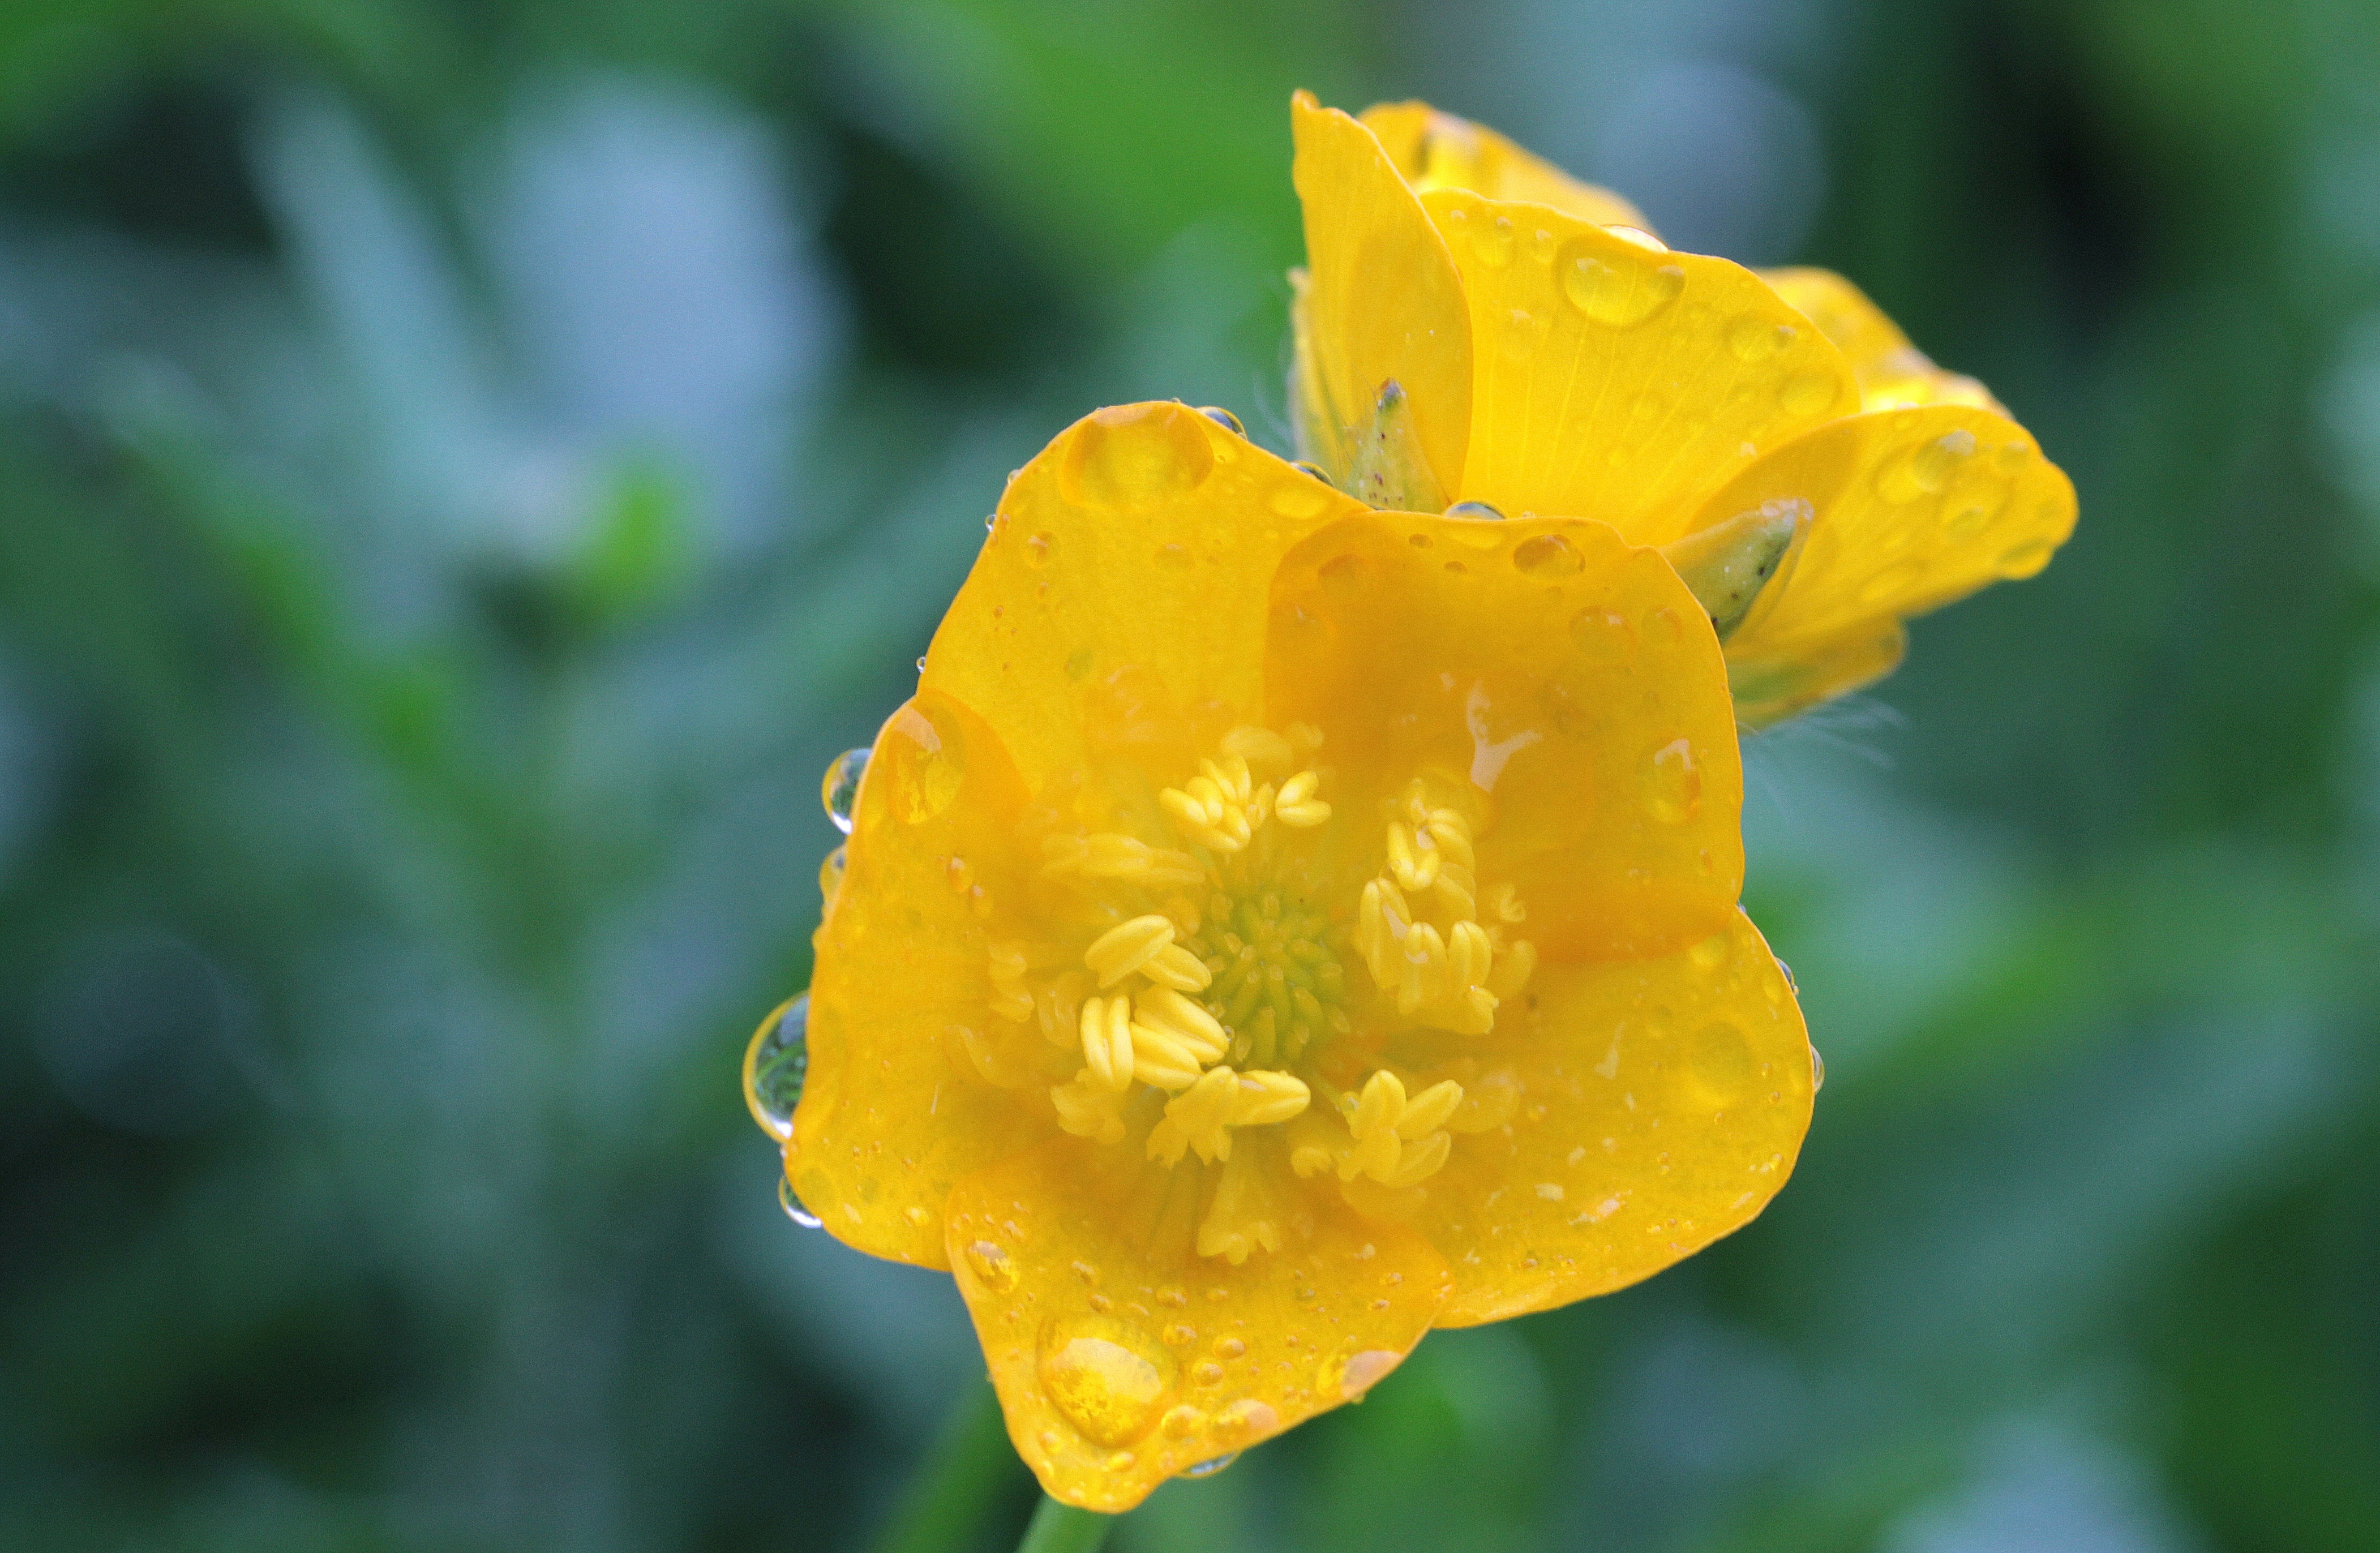
plant, flower, petal, raindrop, wet, yellow, flora, wildflower, flowers, pointed flower, buttercup, macro photography, flowering plant, b hen, sharp buttercup, ranunculus acris, annual plant, plant stem, land plant, large flowered evening primrose